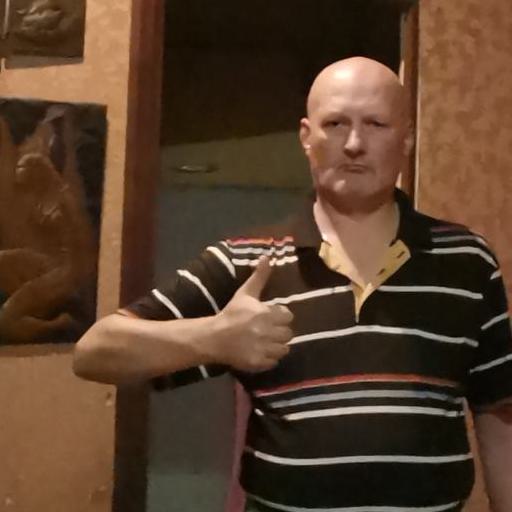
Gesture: like